Triple Crown of Thoroughbred Racing

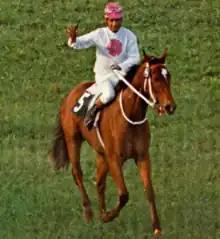
Emerald Hill, winner of the São Paulo Filly Triple Crown in 1977

Additionally, a San Isidro Colt Triple Crown and San Isidro Filly Triple Crown are recognised. The San Isidro Colt Triple Crown consists of: